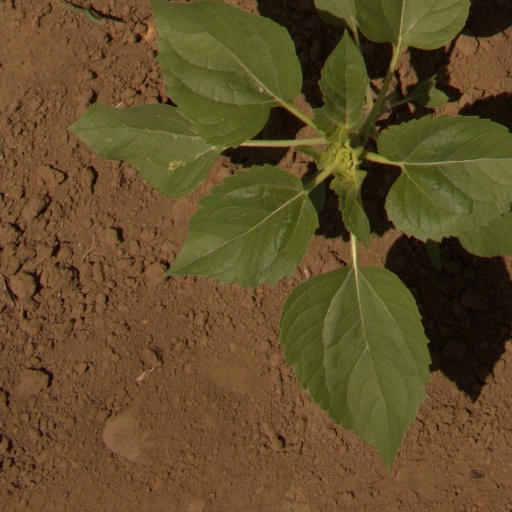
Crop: Jerusalem artichoke